1995 Moscow Victory Day Parades

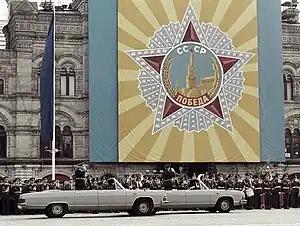
General of the Army Vladimir Govorov, and Marshal Victor Kulikov inspecting the parade.

The 1995 Moscow Victory Day Parades were two military parades held on 9 May 1995 to commemorate the historic 50th anniversary golden jubilee of the capitulation of Nazi Germany to the Soviet Union in 1945. The parades marked the Soviet Union's victory in the Great Patriotic War. These were the first post-Soviet military parades held in Russia the first one being in held for veterans on Red Square at 8:00 in the morning followed by another parade of infantry and military equipment at Poklonnaya Hill at 3:00 in the afternoon.